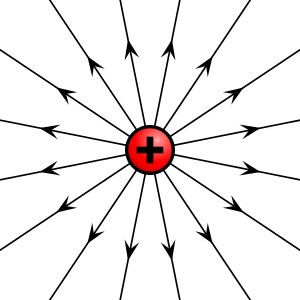
Elektrisk felt
Det elektriske felt peger i alle retninger fra en positiv punktladning. Jo større afstand, jo svagere bliver feltet.
Et elektrisk felt er inden for den klassiske elektromagnetisme et felt, der beskriver den elektriske kraft pr. ladning: